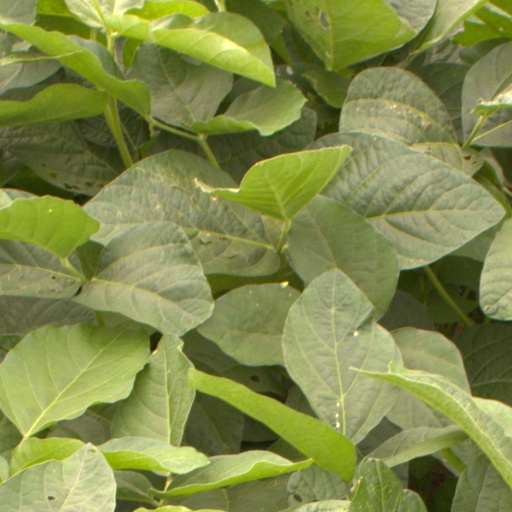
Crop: soybean